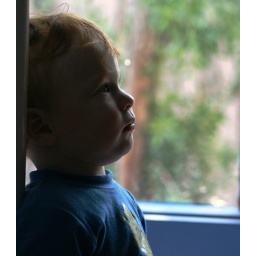
sitting by the window